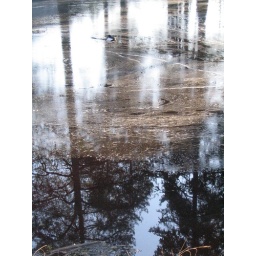
The duck didnt know it was in the forest